Vishwas Vasant Mandlik

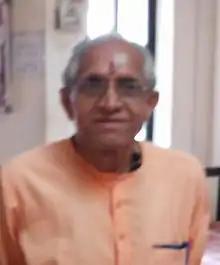
Vishwas Mandlik (Rushi Dharmajyoti)

Vishwas Mandlik, better known as Mandlik sir, was the founder of the "Yoga Vidya Dham" and is considered one of the foremost yoga teachers in India. He has written many books on yoga practice and philosophy. On 6 March 2007, Paramhansa Niranjananda Saraswati of Bihar Yoga, initiated him to Rushi Sannayasa (part of higher tradition) and gave new name Rushi Dharmajyoti.